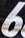
Number: 6